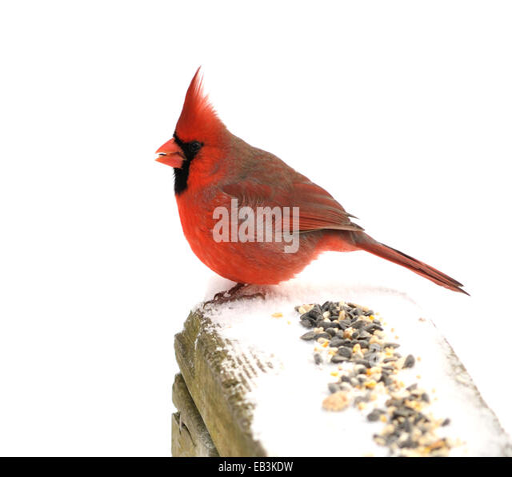
a male cardinal perched on a fence